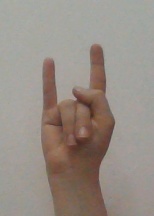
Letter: la